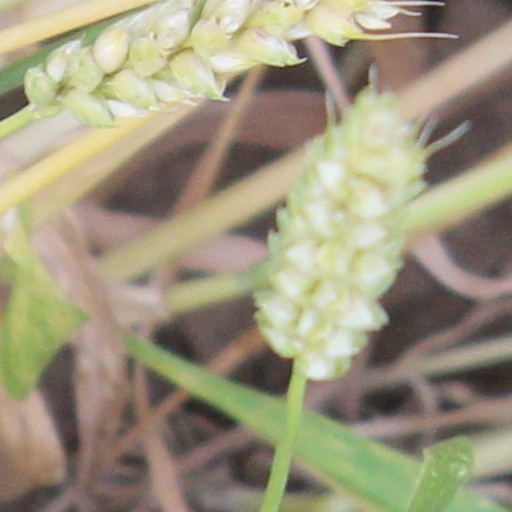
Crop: wheat